Cheyenne and Arapaho Indian Reservation

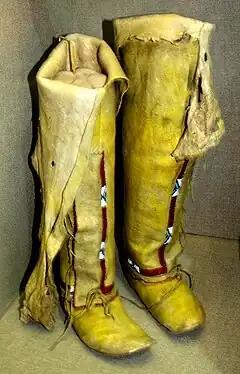
Arapaho women's leggings and moccasins, 1910, Oklahoma History Center

In Oklahoma, the Arapaho live mostly in rural areas near the towns of Canton, Greenfield and Geary in Blaine County, and at Colony in Washita County. The name Arapaho originates in the Pawnee term "tirapihu" (or "larapihu"), meaning, "He buys or trades", probably due to their being the dominant trading group in the Great Plains region. The Arapaho call themselves "Inun-ina" meaning "our people" or "people of our own kind."